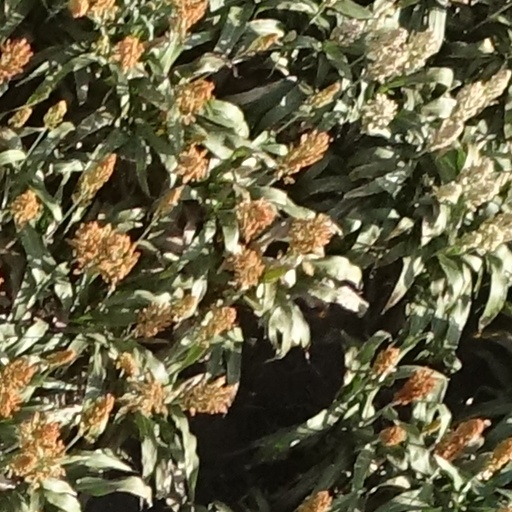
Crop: sorghum